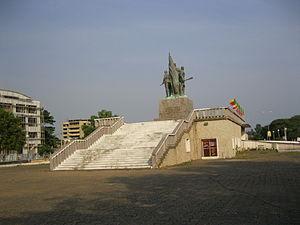
La place du souvenir (Ancienne place des martyrs) de Cotonou au Bénin
La place du Souvenir, anciennement appelée Place des Martyrs, est une place de la ville de Cotonou, au Bénin, située dans le quartier Haie Vive. Elle occupe l'angle entre la Rue 390 et la Route de l'aéroport.
Le Bénin, en forme longue la république du Bénin, est un État d'Afrique de l'Ouest, qui couvre une superficie de 114 764 km² et s'étend sur 700 km, du fleuve Niger au nord à la côte atlantique au sud. Le Bénin comptait 10 741 458 habitants en 2016. Le pays fait partie de la CEDEAO et a comme voisins le Togo à l'ouest, le Nigeria à l'est, le Niger au nord-nord-est et le Burkina Faso au nord-nord-ouest.